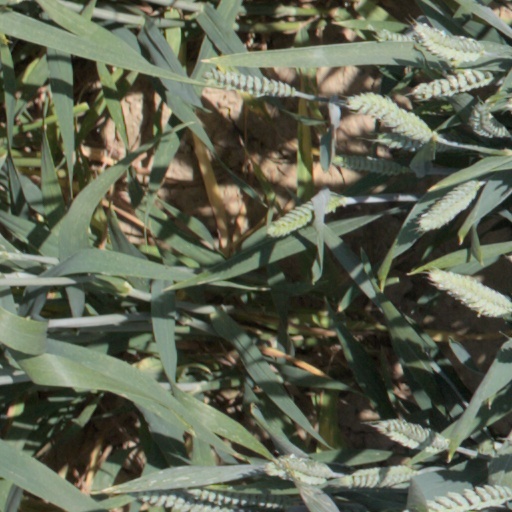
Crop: wheat